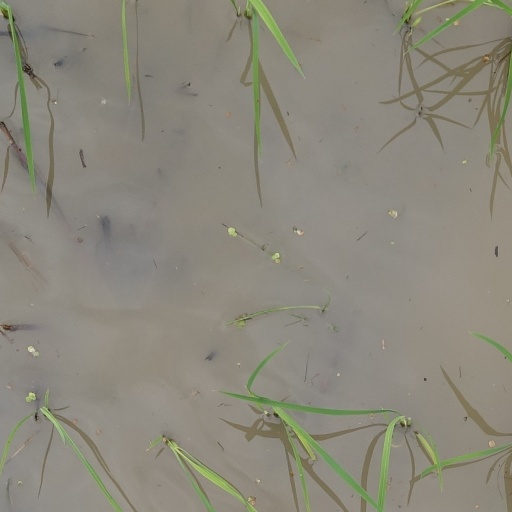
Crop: rice